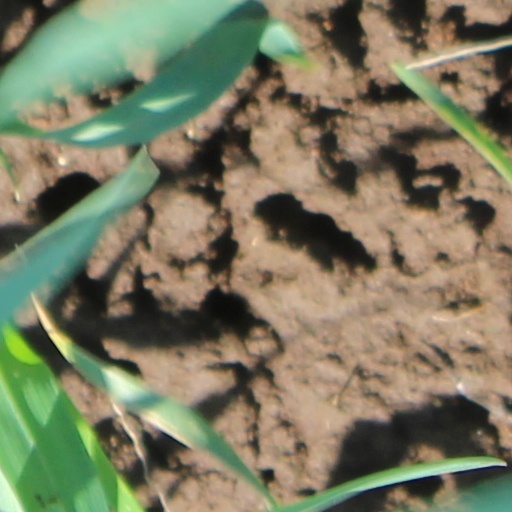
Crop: wheat